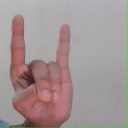
अक्षर: श